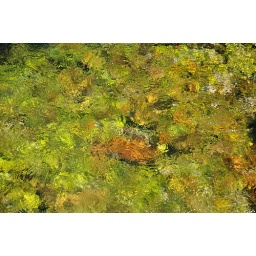
Taken in Kotor (Montenegro), where fresh water running from the mountains meets the sea in a shallow pool on the city walls.